Intestinal epithelium

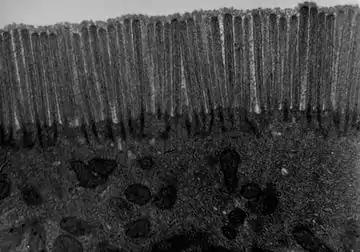
TEM image of a thin section cut through an epithelial cell showing the luminal surface (apical end) of the cell packed with microvilli that make up the absorbing surface. Each microvillus is approximately 1 micrometers long and 0.1 micrometer in diameter

Different cell types are produced by the stem cells that reside at the base of the crypts. Each type matures according to its specific differentiation program as it migrates up and out of the crypt. Many of the genes necessary for differentiation into the different epithelial cell types have been identified and characterized.